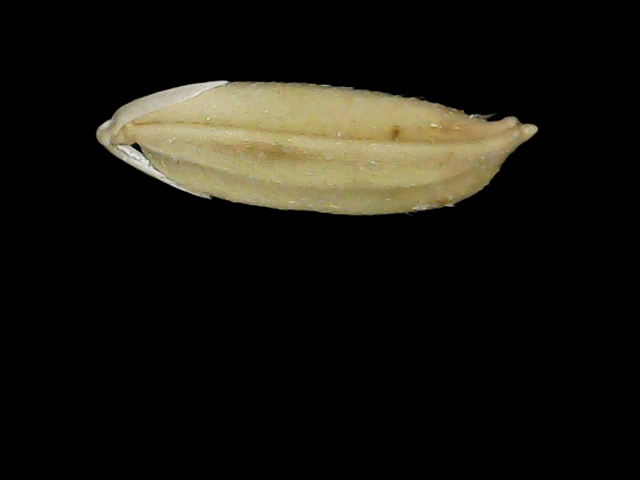
Rice variety: Br23